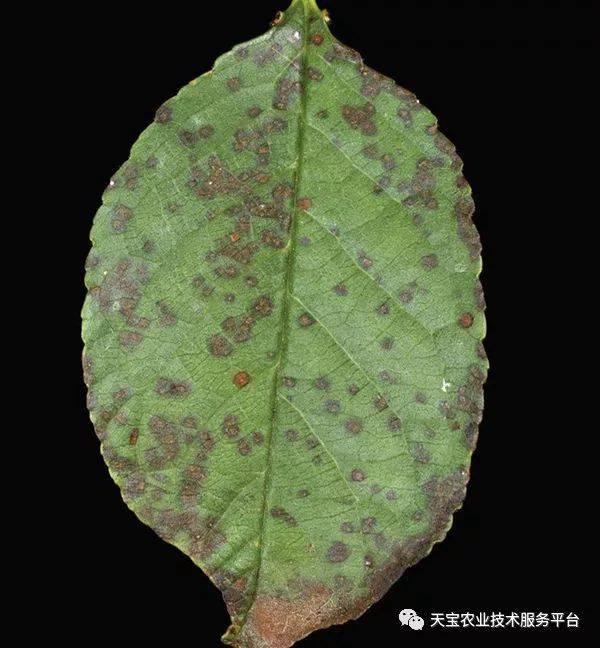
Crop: cherry
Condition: spot